1944 (film)

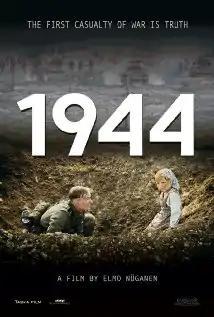
Film poster

1944 is a 2015 Estonian war drama film directed by Elmo Nüganen. The film first premiered in February 2015 in Berlin, Germany, before its release in Estonia and other northern European countries. It was selected as the Estonian entry for the Best Foreign Language Film at the 88th Academy Awards but it was not nominated.